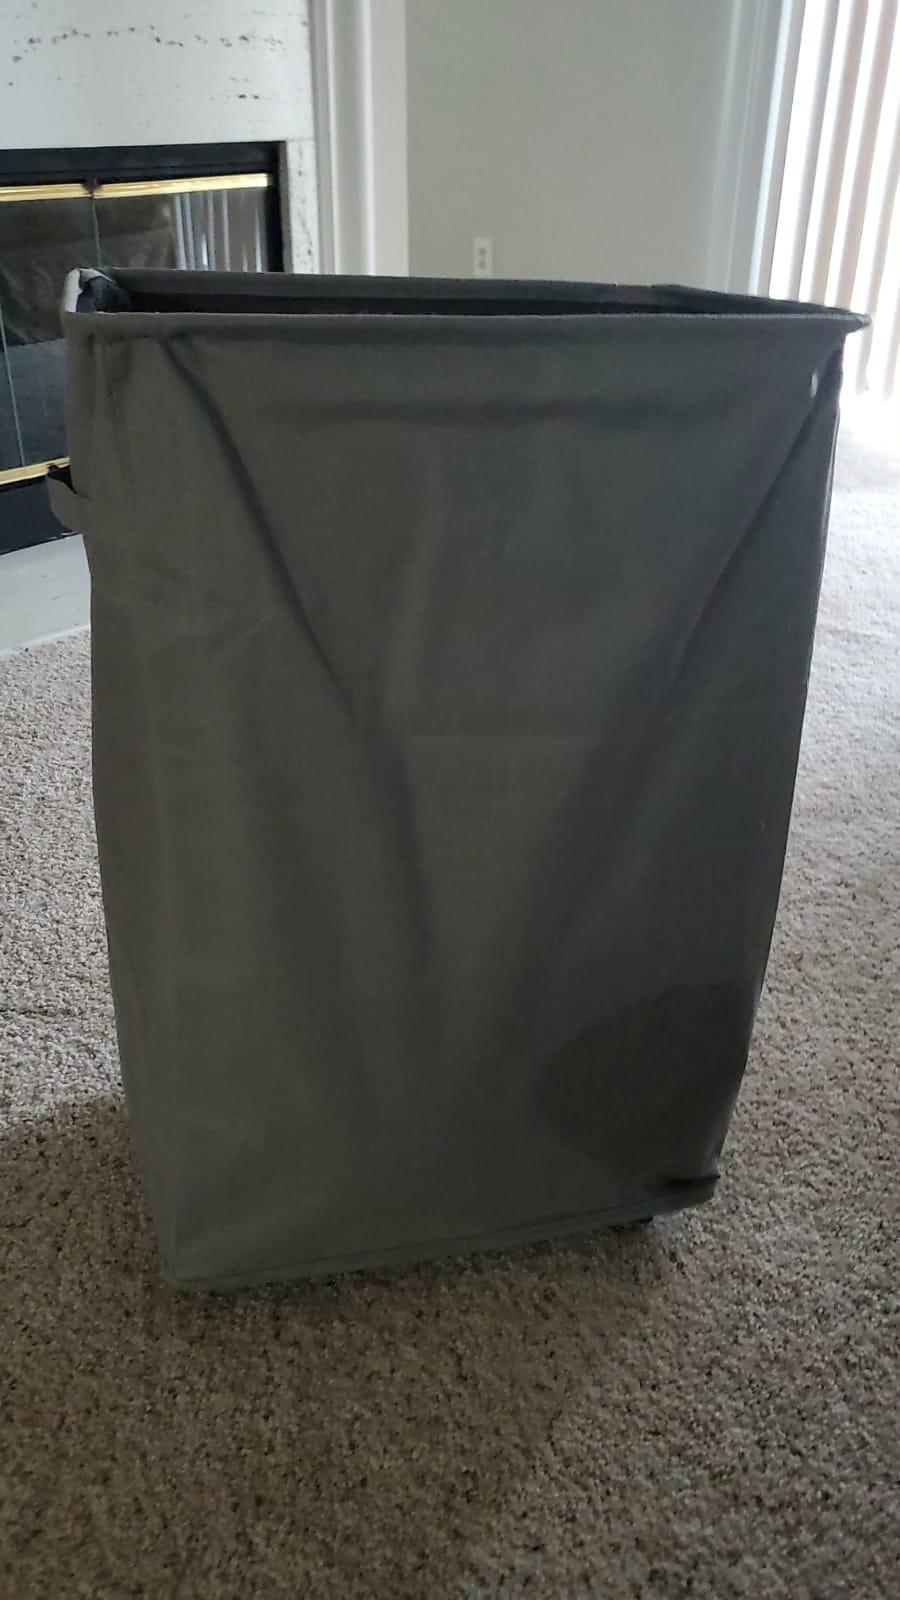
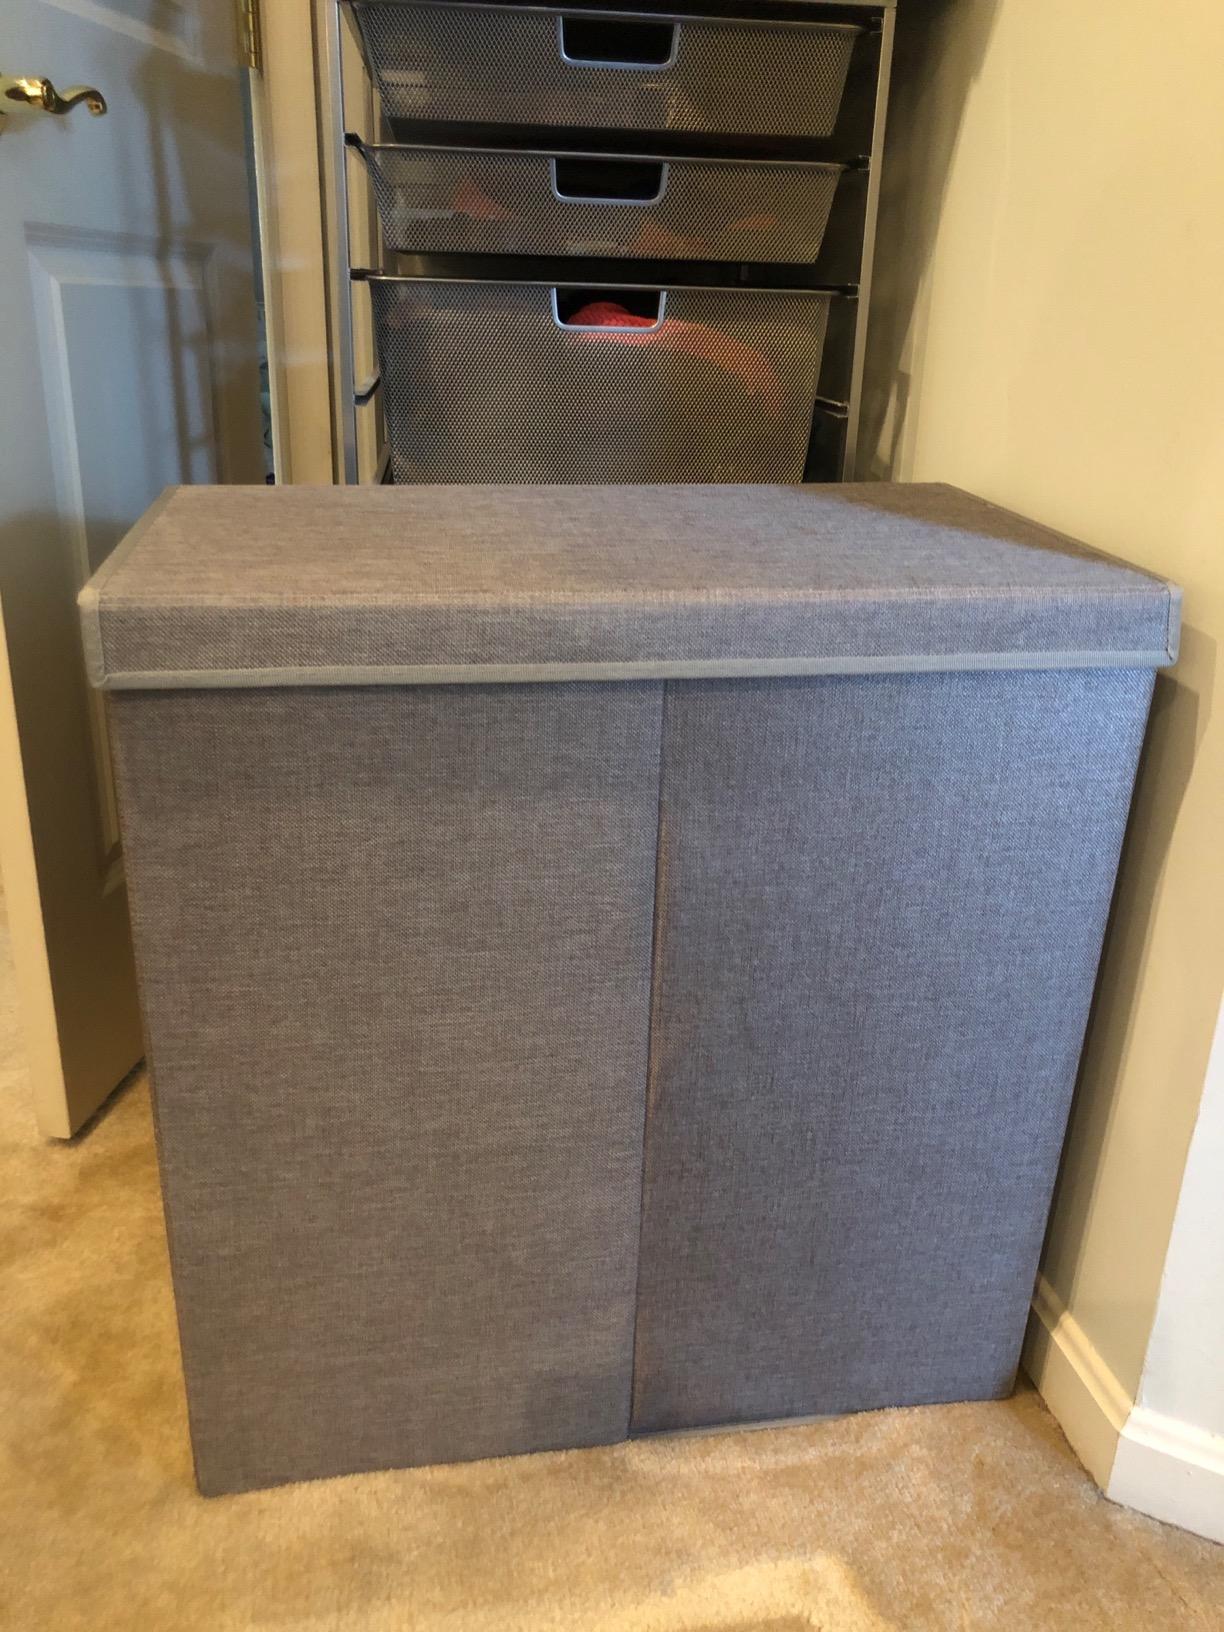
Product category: items_hamper
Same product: no